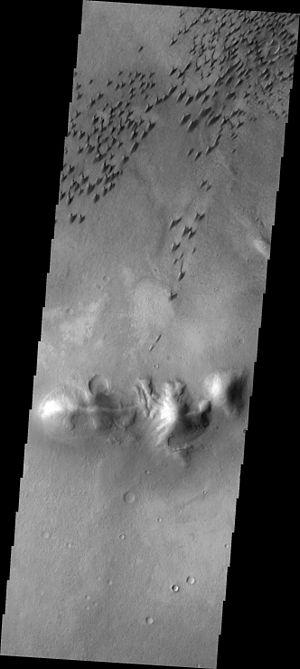
Le cratère Arkhangelsky est un cratère d'impact de 116,83 km de diamètre situé sur Mars dans le quadrangle d'Argyre. Il a été nommé en référence au géologue russe Andreï Arkhanguelski.